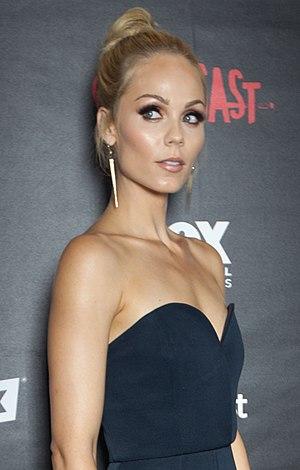
Laura Vandervoort est une actrice canadienne née le 22 septembre 1984 à Toronto, en Ontario, au Canada.